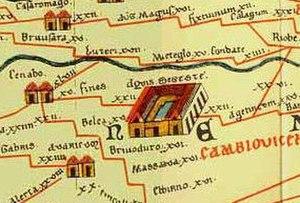
Fragment de la table de Peutinger, centré sur Aquis Segeste (Sceaux-du-Gâtinais, France).
Segeta ou Segesta est une déesse de la mythologie celtique, déesse de la Loire et divinité éponyme du peuple ségusiave. Associée aux eaux thermales, c'était également une déesse guérisseuse. Elle était célébrée plus particulièrement à Moingt, alors station thermale gallo-romaine connue sous le nom d'Aquæ Segetæ où se trouvait des thermes, un théâtre, un lieu de culte et des bâtiments publics et privés.
Aquae Segetae est une ancienne ville thermale et un sanctuaire de source du Haut Empire romain développé à partir d'un lieu de culte gaulois préexistant.